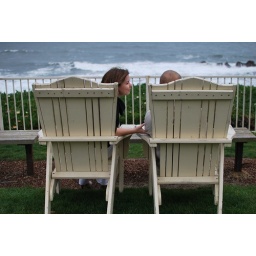
Courtney & David in chairs overlooking the ocean